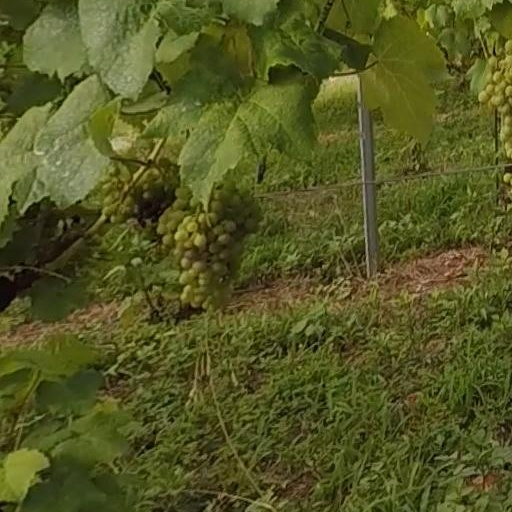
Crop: grape